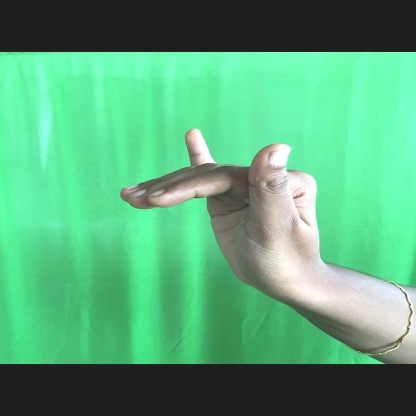
Mudra: Mrigasirsha